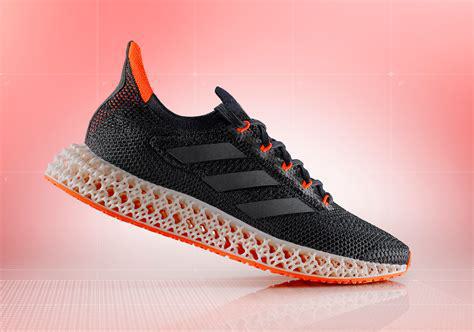
Brand: Adidas
Model: 4D